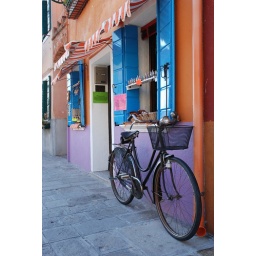
A bike in front of a house in Burano - 2007.